Vehicle registration plate

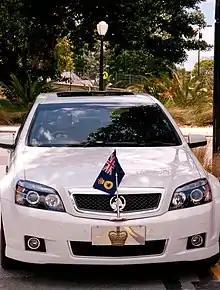

Vehicle registration plates are white with black characters. The plates have three letters, a space, two digits and lastly one digit or letter. The combination is simply a serial and has no connection with a geographic location. Vehicles like police cars, fire trucks, public buses and trolley buses use the same type of plate as normal private cars, and cannot be directly distinguished by the plate alone. It is possible, for a fee, to get a personal plate with one to seven digits.